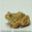
Label: frog